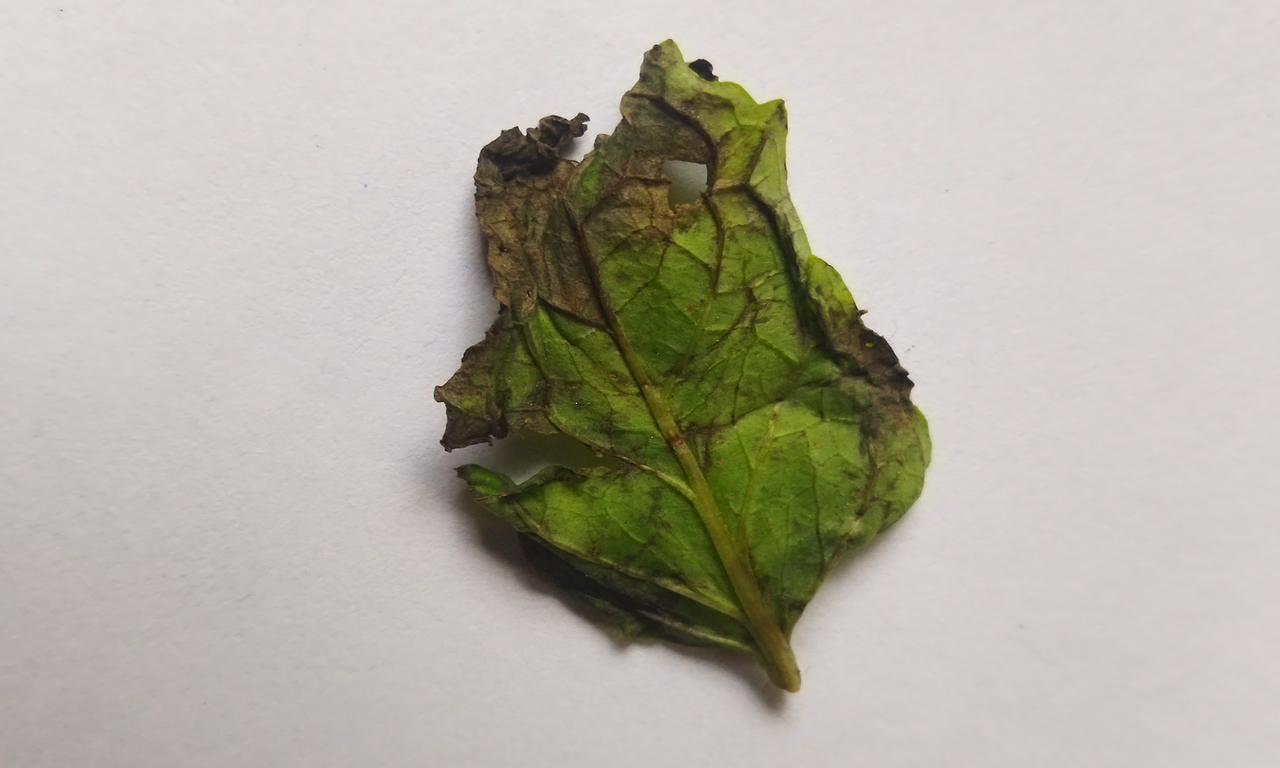
Label: Spoiled